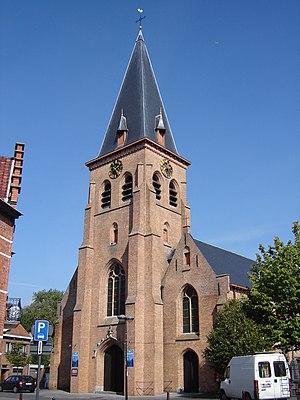
Cette page regroupe l'ensemble des monuments classés de la commune belge de Beernem.